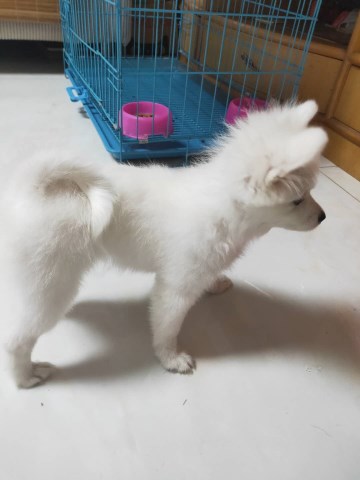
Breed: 1936-n000005-Pomeranian